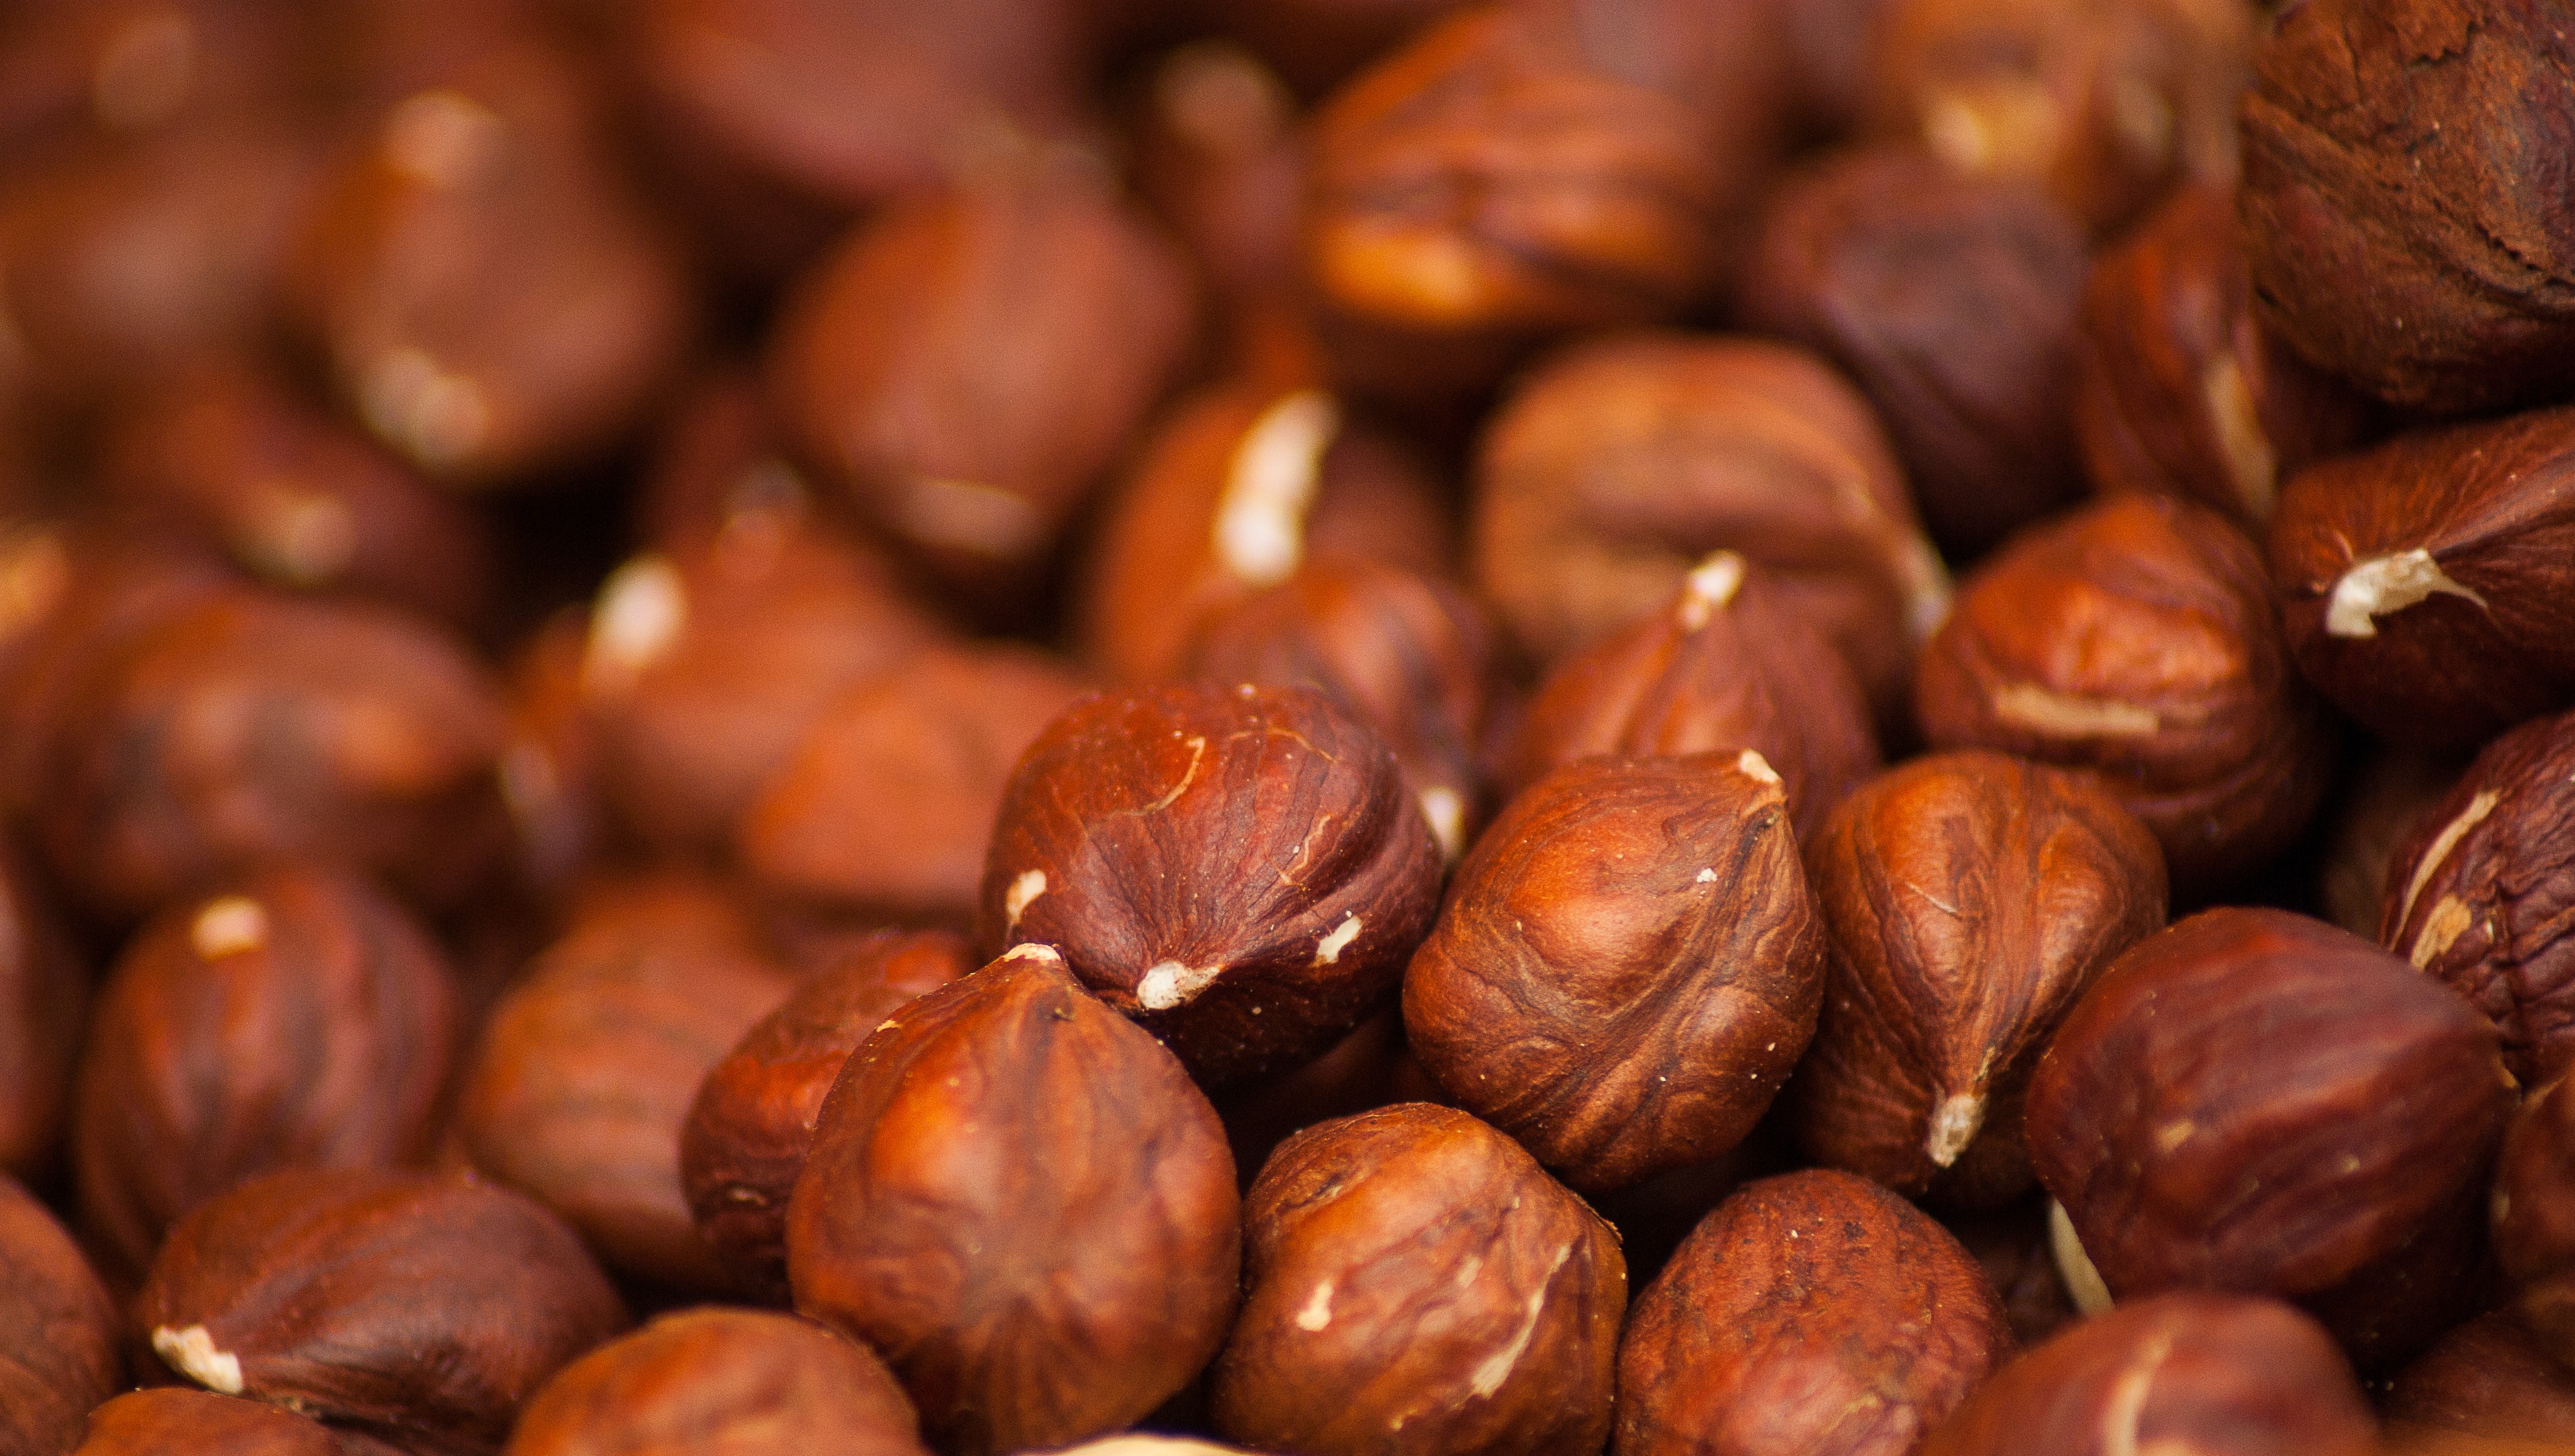
food, produce, nut, caffeine, hazelnut, hazel, chestnut, hazelnuts, dried fruit, cocoa bean, nuts seeds